Shinran

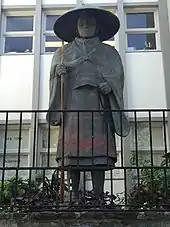
Statue of Shinran Shōnin, Riverside Drive, New York. A survivor of the bombing at Hiroshima, the statue was brought to New York in 1955.

A statue of Shinran Shonin stands in Upper West Side Manhattan, in New York City on Riverside Drive between 105th and 106th Streets, in front of the New York Buddhist Church. The statue depicts Shinran in a peasant hat and sandals, holding a wooden staff, as he peers down at the sidewalk.